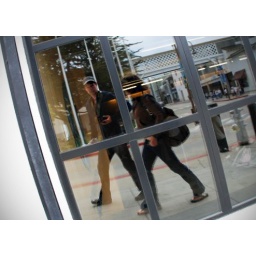
Monterey. On tour, after a night of sleeping in the car and exploring the city.